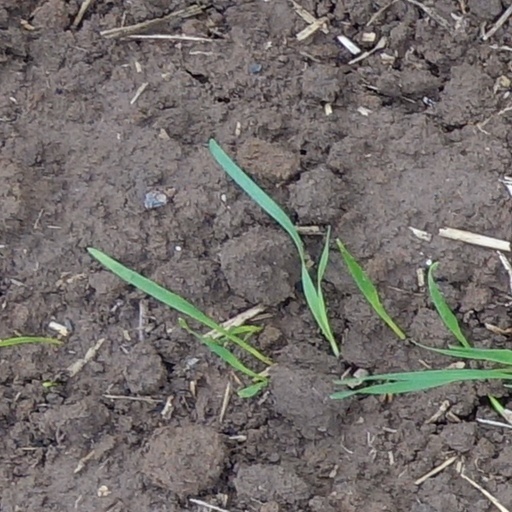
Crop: wheat